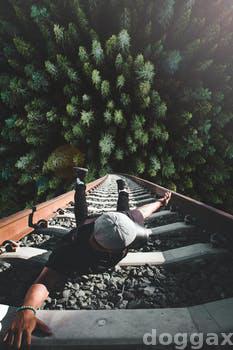
Label: Watermark